Linda Birnbaum

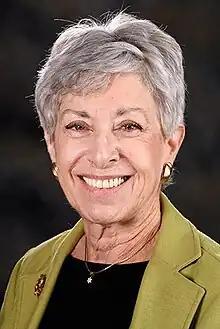

Linda Silber Birnbaum is an American toxicologist, microbiologist and the former director of the National Institute for Environmental Health Sciences, as well as the National Toxicology Program, positions she held from January 18, 2009 until October 3, 2019. She also serves as an adjunct professor at the University of North Carolina at Chapel Hill School of Public Health and as a member of the editorial board of "Environment International".